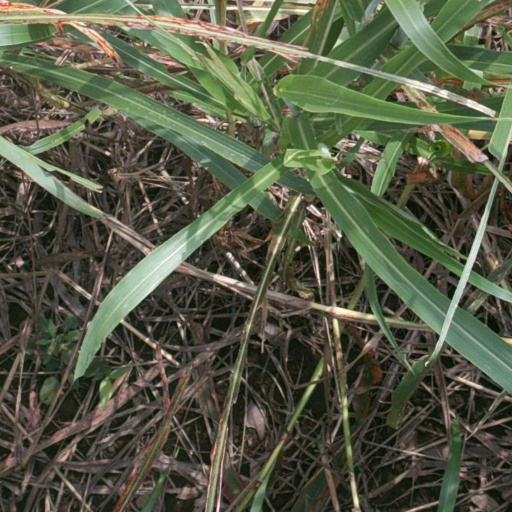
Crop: sorghum